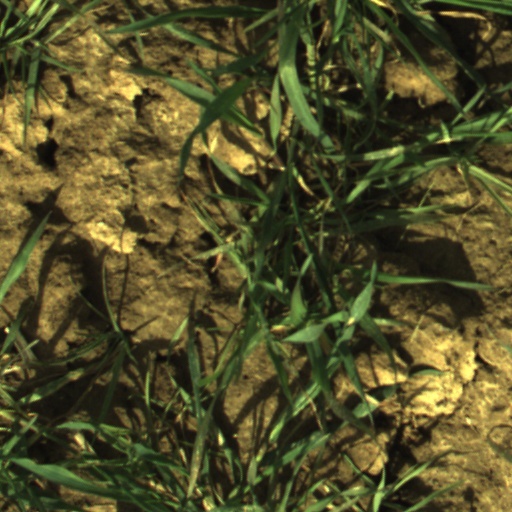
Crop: wheat